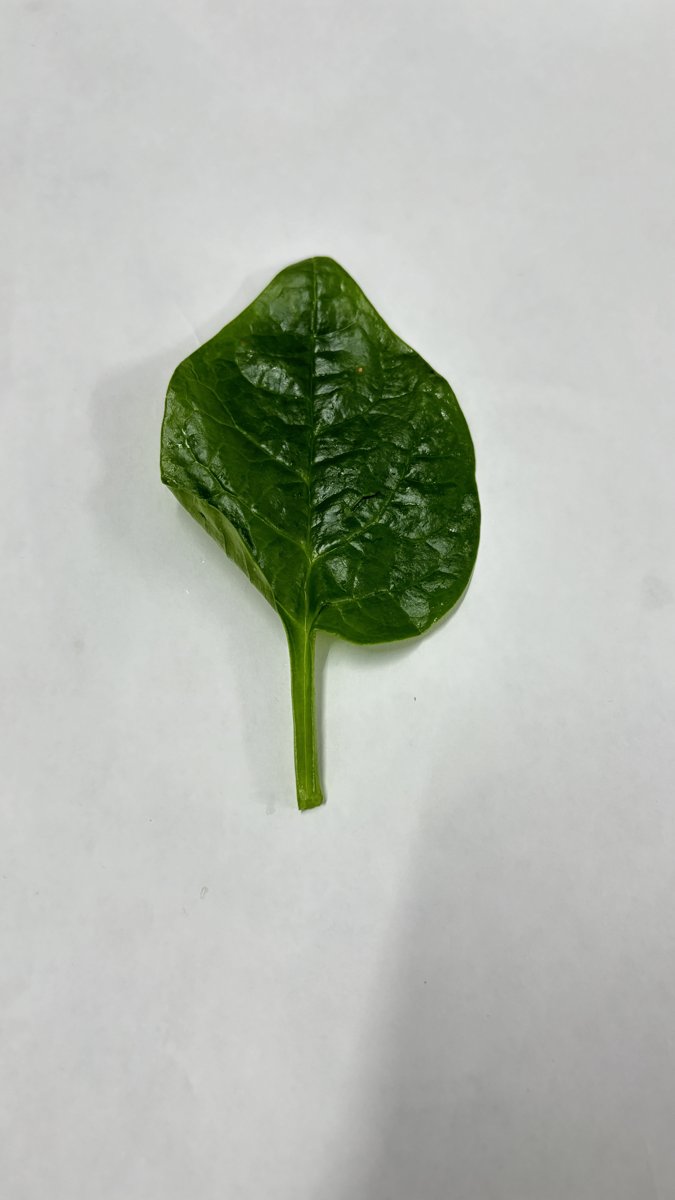
Label: Healthy-Leaf